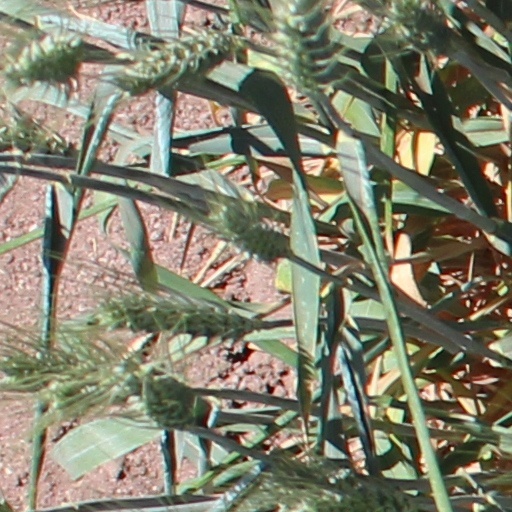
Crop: wheat